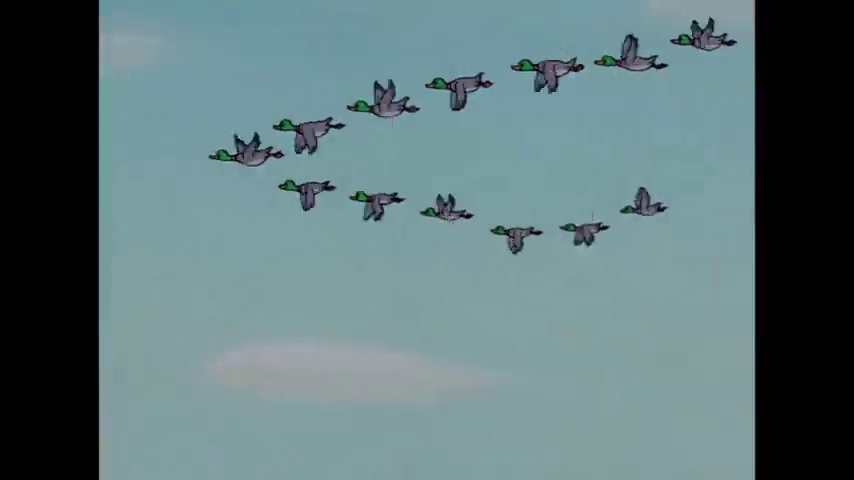
Portrait style: Cartoon Portrait